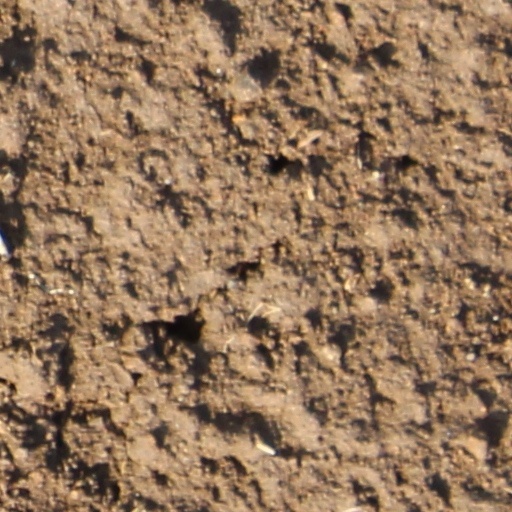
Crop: wheat